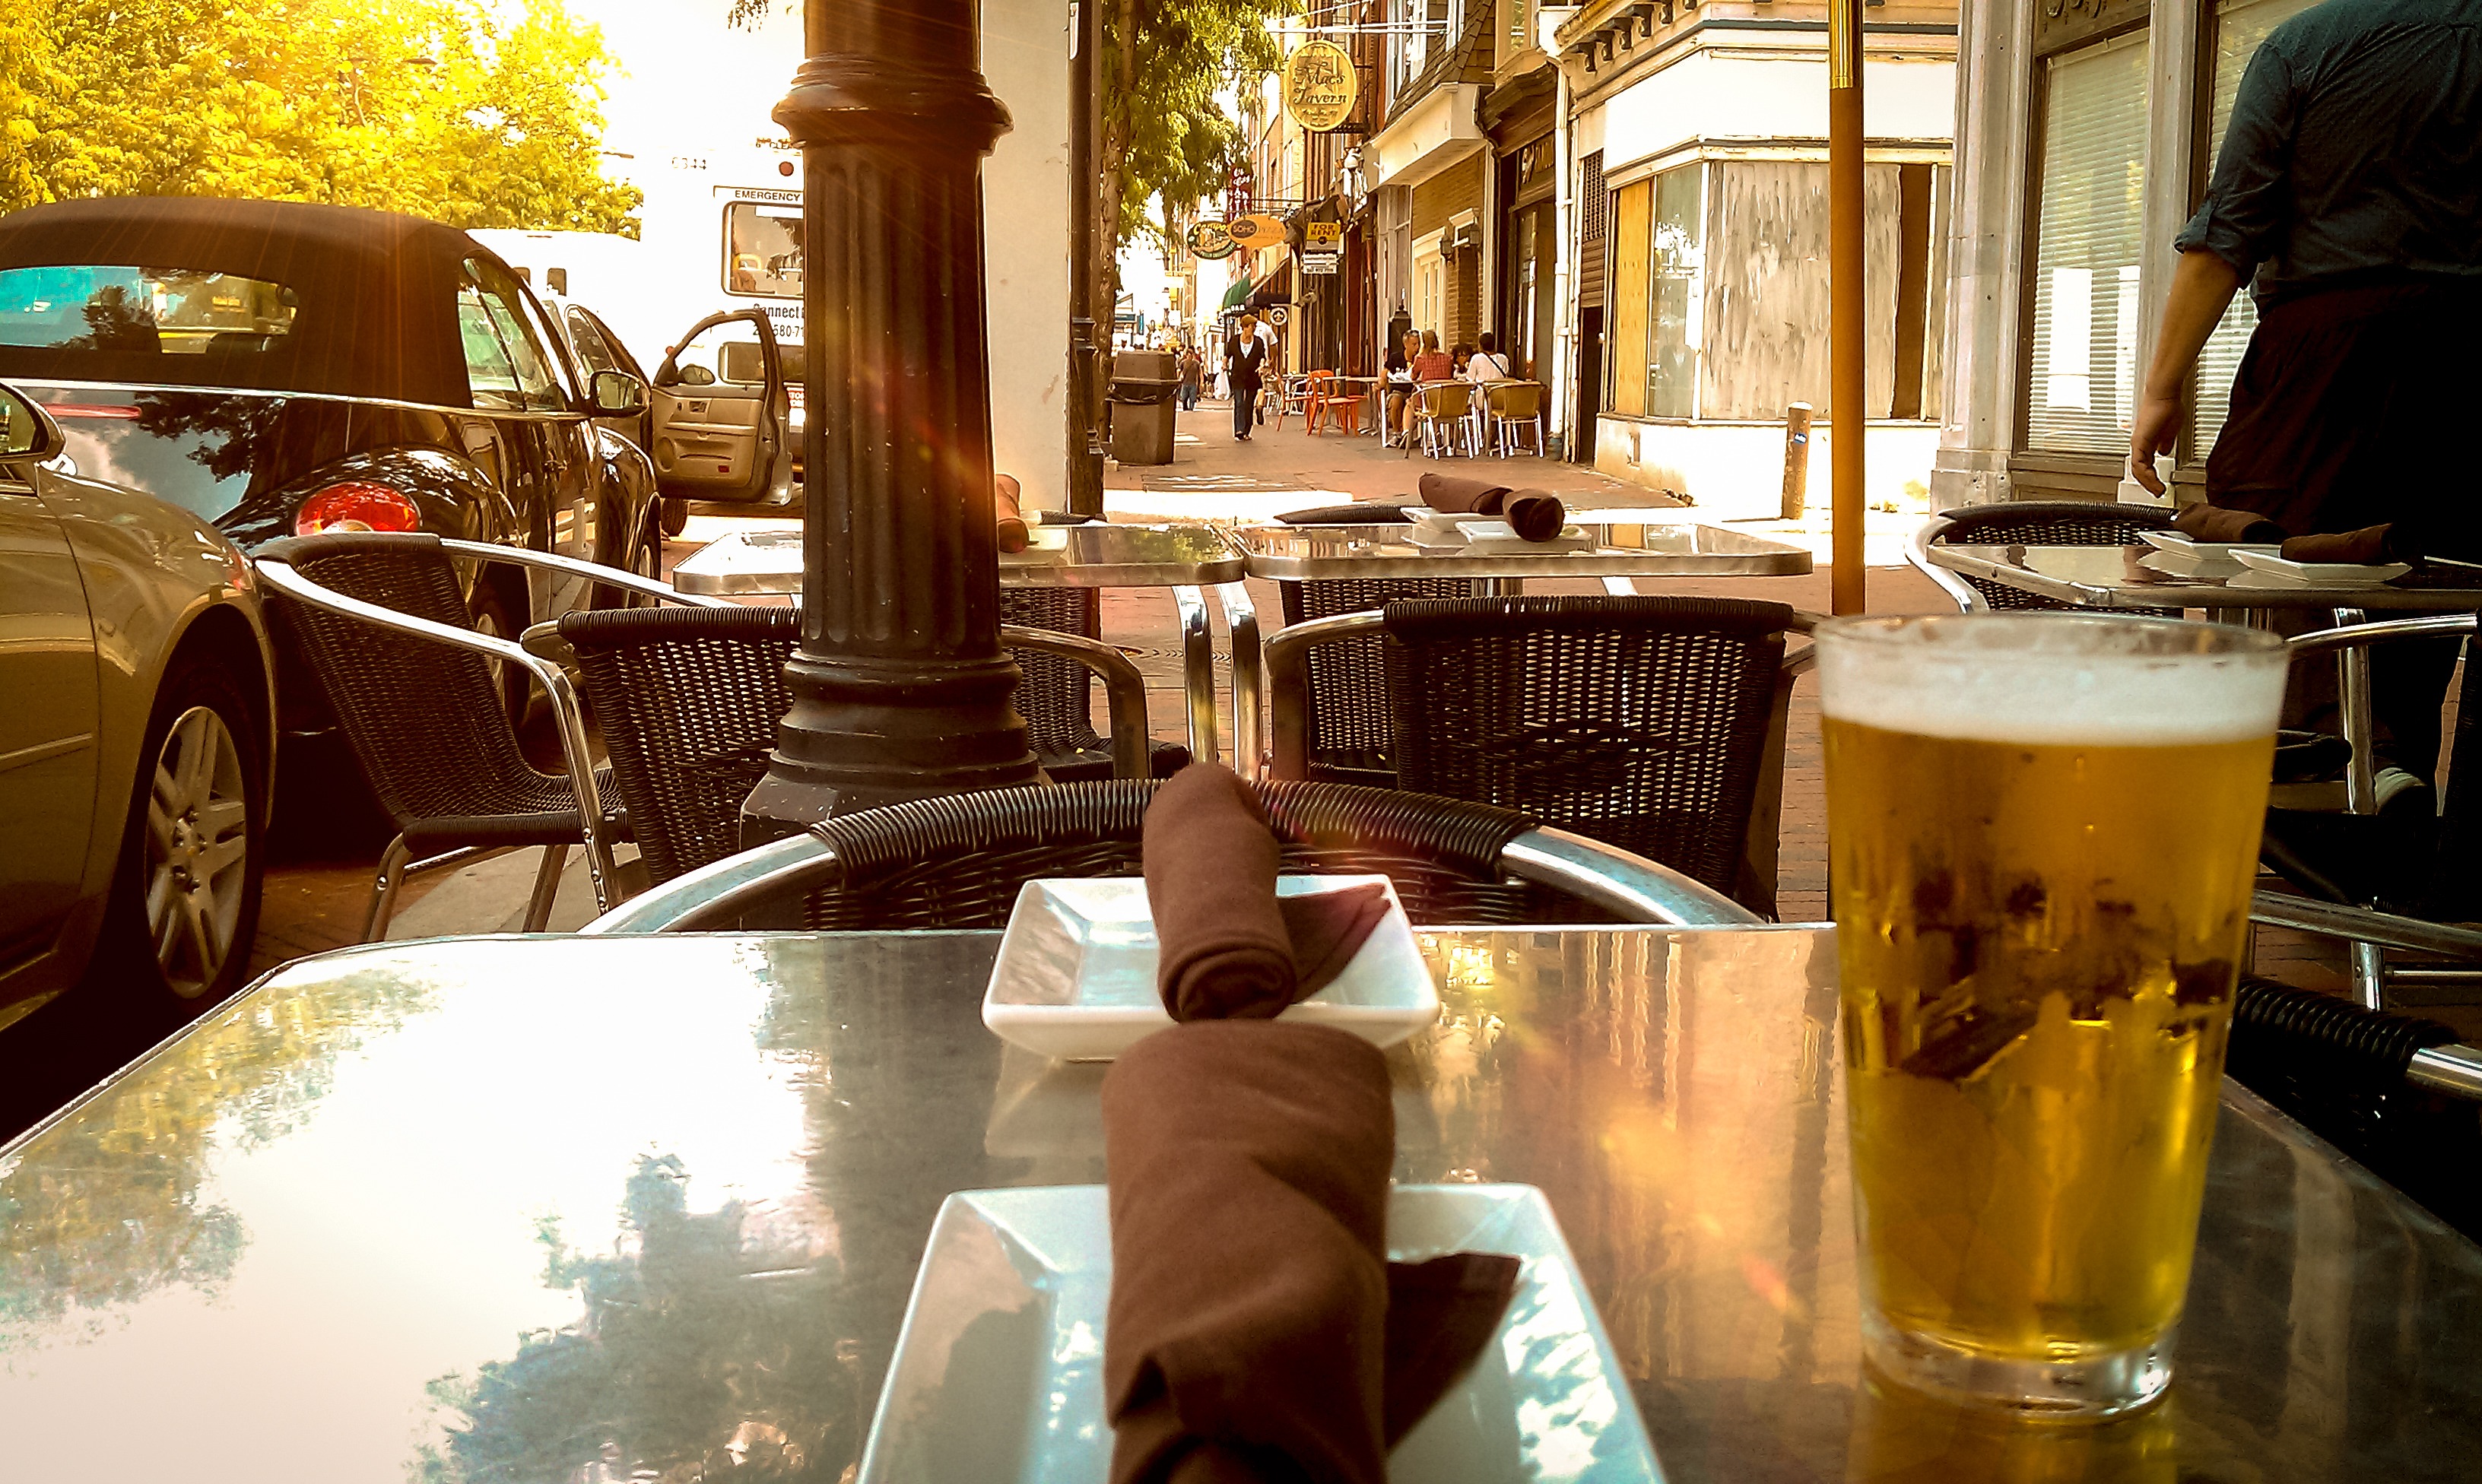
table, open, chair, glass, restaurant, bar, meal, beverage, drink, mug, beer, alcohol, pub, philadelphia, market street, furnitures, olde city